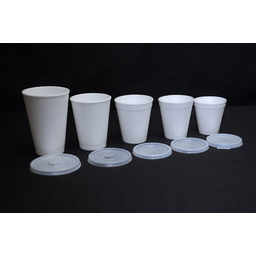
Label: paper